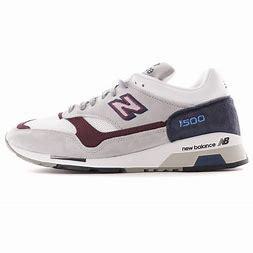
Brand: New
Model: Balance 1500